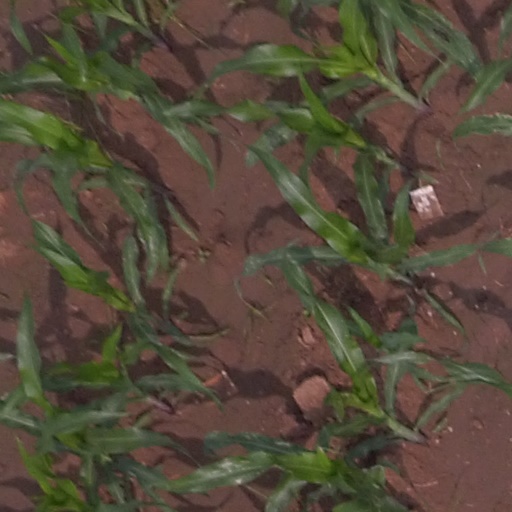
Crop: maize; corn